Heywood House Gardens

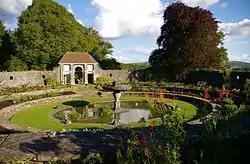
The oval pool in the Italian Garden

Heywood House Gardens, generally Heywood Gardens, form the grounds of a now-vanished house in County Laois, Ireland. The estate was developed in the late 18th century by Michael Frederick Trench, a politician, landowner and architect. He built a substantial house and laid out an extensive park, under the direction of James Gandon. In the early 20th century, Heywood was owned by Sir Hutcheson Poë who commissioned Edwin Lutyens to develop the gardens immediately surrounding the house. Lutyens engaged his long-time collaborator Gertrude Jekyll to undertake the planting. The house was demolished after a fire in 1950 and the gardens are now in the care of the Office of Public Works.